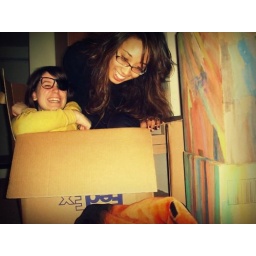
girls in a box